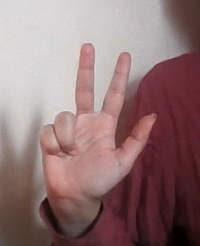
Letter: al